Intentional community

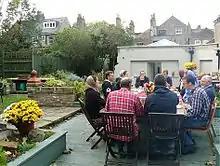
Members of the Anabaptist Christian Bruderhof Communities live, eat, work and worship communally.

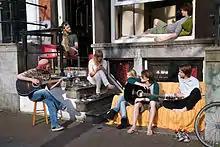
Young musicians living in a shared community in Amsterdam

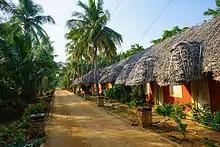
Traditional ashram

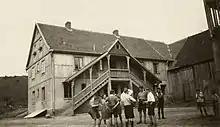
A building on the Rhön Bruderhof

An intentional community is a voluntary residential community designed to foster a high degree of social cohesion and teamwork. Such communities typically promote shared values or beliefs, or pursue a common vision, which may be political, religious, utopian or spiritual, or are simply focused on the practical benefits of cooperation and mutual support. While some groups emphasise shared ideologies, others are centred on enhancing social connections, sharing resources, and creating meaningful relationships.